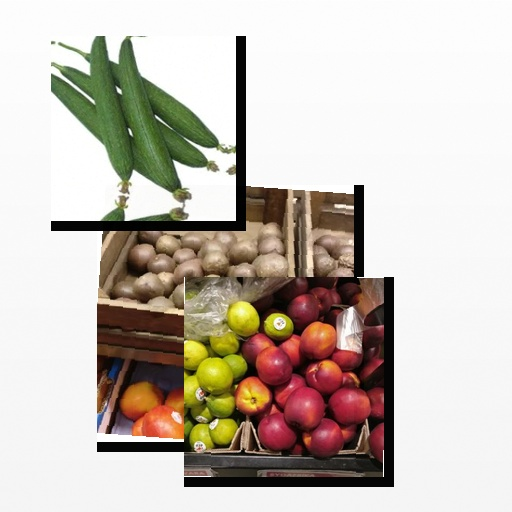
Food items: nectarine, passion_fruit, sponge_gourd